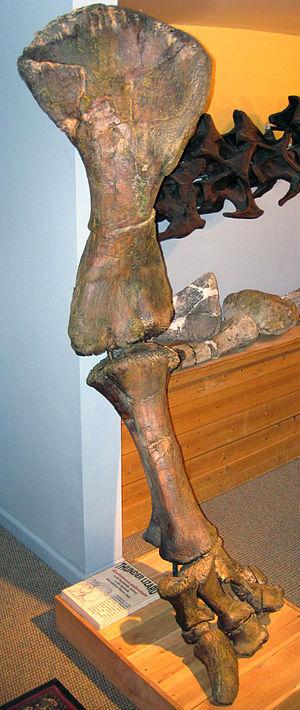
Brontosaurus est un genre de dinosaures herbivores sauropodes géants de la famille des diplodocidés. Éteint, il a vécu en Amérique du Nord au Jurassique supérieur entre 156,3 et 146,8 Ma environ. Ses restes fossiles ont été découverts dans les états de l'ouest et du centre des États-Unis dans la formation de Morrison.
« Eobrontosaurus » est un nom de genre obsolète de dinosaures herbivores sauropodes géants de la famille des diplodocidés, ayant vécu durant le Jurassique supérieur dans ce qui est maintenant l'Amérique du Nord.